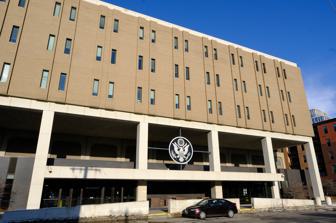
Building: Federal Building and U.S. Post Office (Fargo, North Dakota)
Country: United States of America
Year built: 1970
United States historic place Federal Building and U.S. Post Office U.S. National Register of Historic Places Show map of North Dakota Show map of the United States Location 657 2nd Ave., Fargo, North Dakota Coordinates 46°52′42″N 96°47′24″W / 46.87833°N 96.79000°W / 46.87833; -96.79000 Area less than one acre Built 1969-70 Built by T.F. Powers Construction Co. Architectural style Modern Movement NRHP reference No. 100006635 Added to NRHP June 4, 2021 The Federal Building and U.S. Post Office at 	657 2nd Ave. in Fargo, North Dakota , was built in 1969–70.  It was listed on the National Register of Historic Places in 2021. NDSU Archives states: A new Post Office was built in 1970. Shown above, the Post Office is located on the northwest corner of Roberts Street and Second Avenue north. The building was dedicated on Friday, June 26, 1970, at 10am. A 30 minute band concert preceded the event. Among the dignitaries attending the dedication were Governor William L. Guy , Fargo Mayor Herschel Lashkowitz , Senators Milton R. Young and Quentin Burdick , and Representatives Thomas Kleppe and Mark Andrews . It is one of 24 federal buildings owned by the General Services Administration in North Dakota in 2021. Note a large number of North Dakota post offices built during 1900-1940 were reviewed in a 1989 study, resulting in immediate NRHP listing of 12 to add to the eight previously listing. Others may have been listed since then in accordance with standards laid out in that study.  This 1969 building may be the most recently built post office so far listed in North Dakota. [ note 1 ] It is termed mid-century modern in RoadsideArchitecture.com. It was built by T.F. Powers Construction Co., which opened in 1893 after downtown Fargo was largely destroyed by fire. Flooding in Fargo led to this location handling more mail in 2009, when the post office annex at 4007 33rd St., NW, was flooded. Notes